Place de la République, Strasbourg

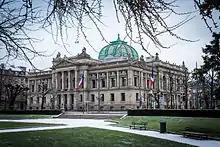
National Academic Library (Strasbourg)

The "Bibliothèque nationale et universitaire" (BNU) was built from 1889 until 1895, also in the Neorenaissance style, again by Hartel and Neckelmann. It is classified as a "monument historique" since 2004.